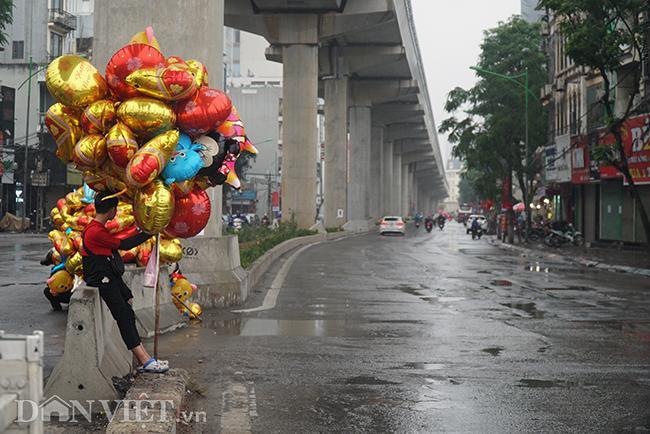
cậu bé này đứng ven đường bán bong bóng